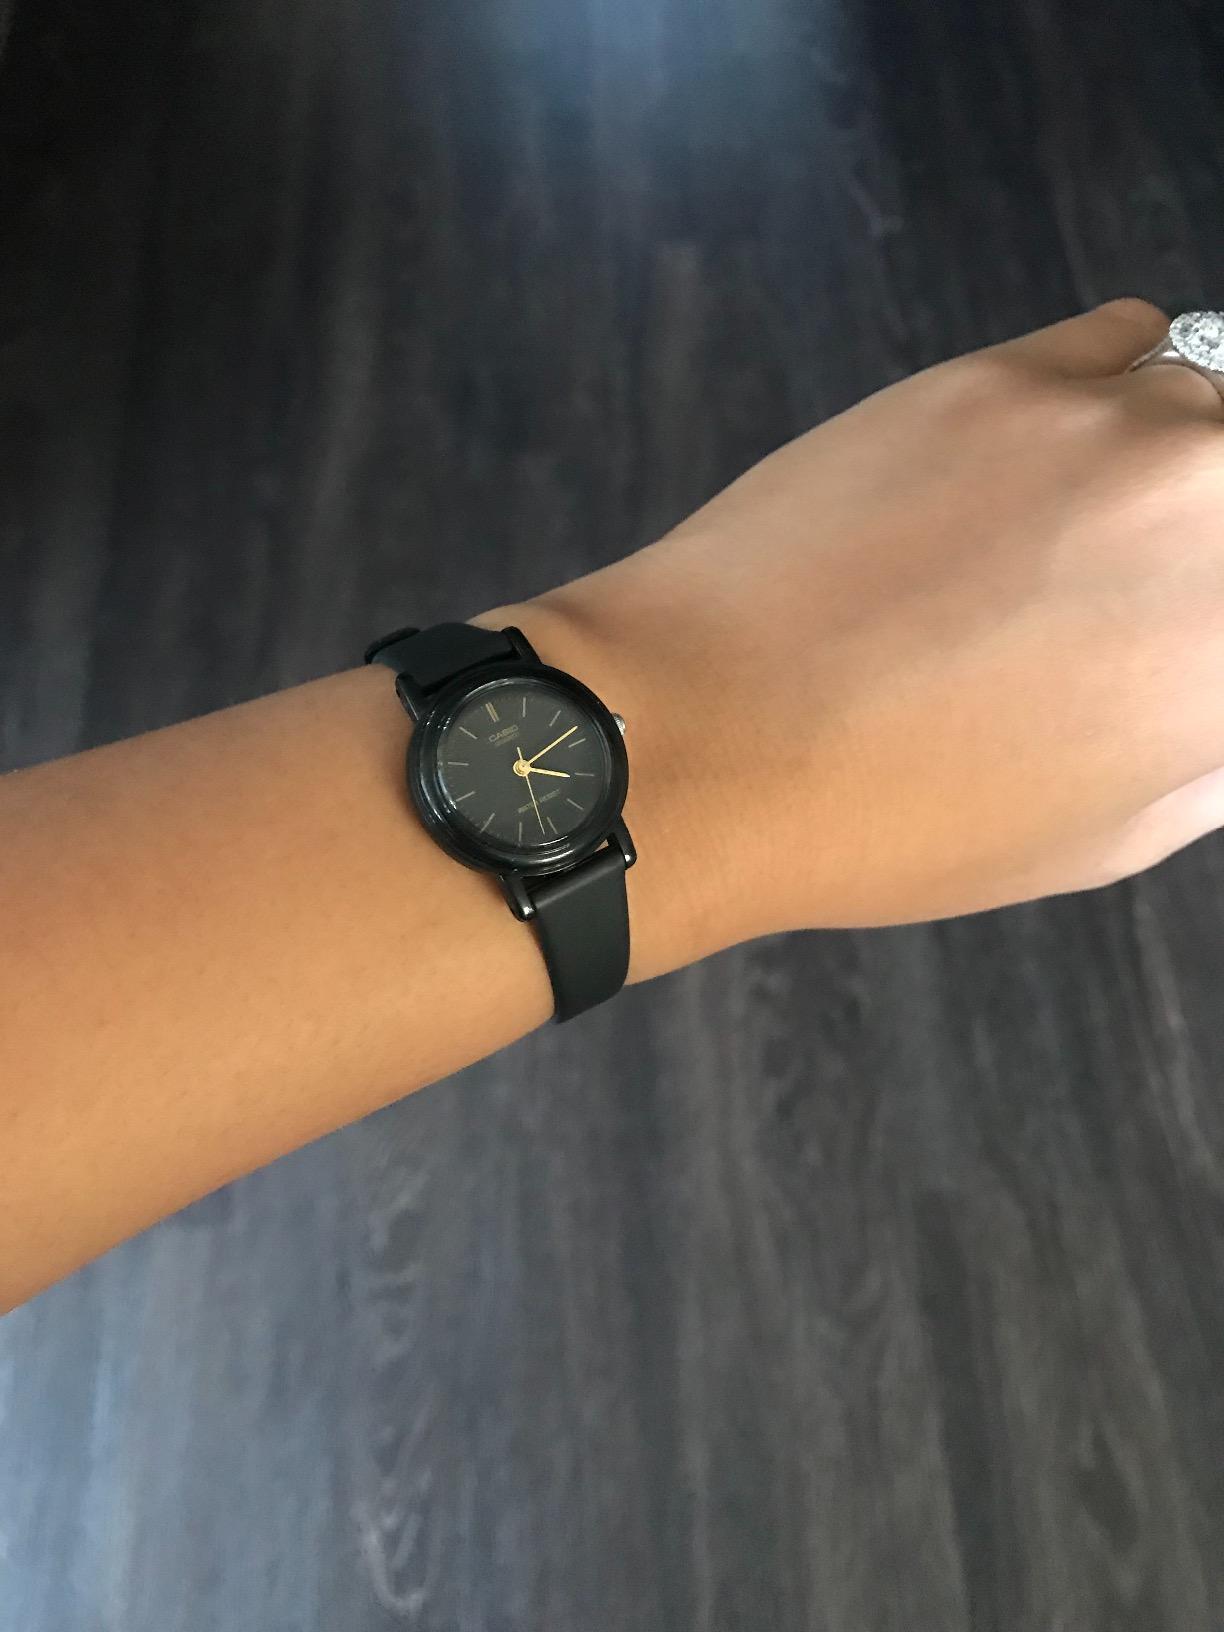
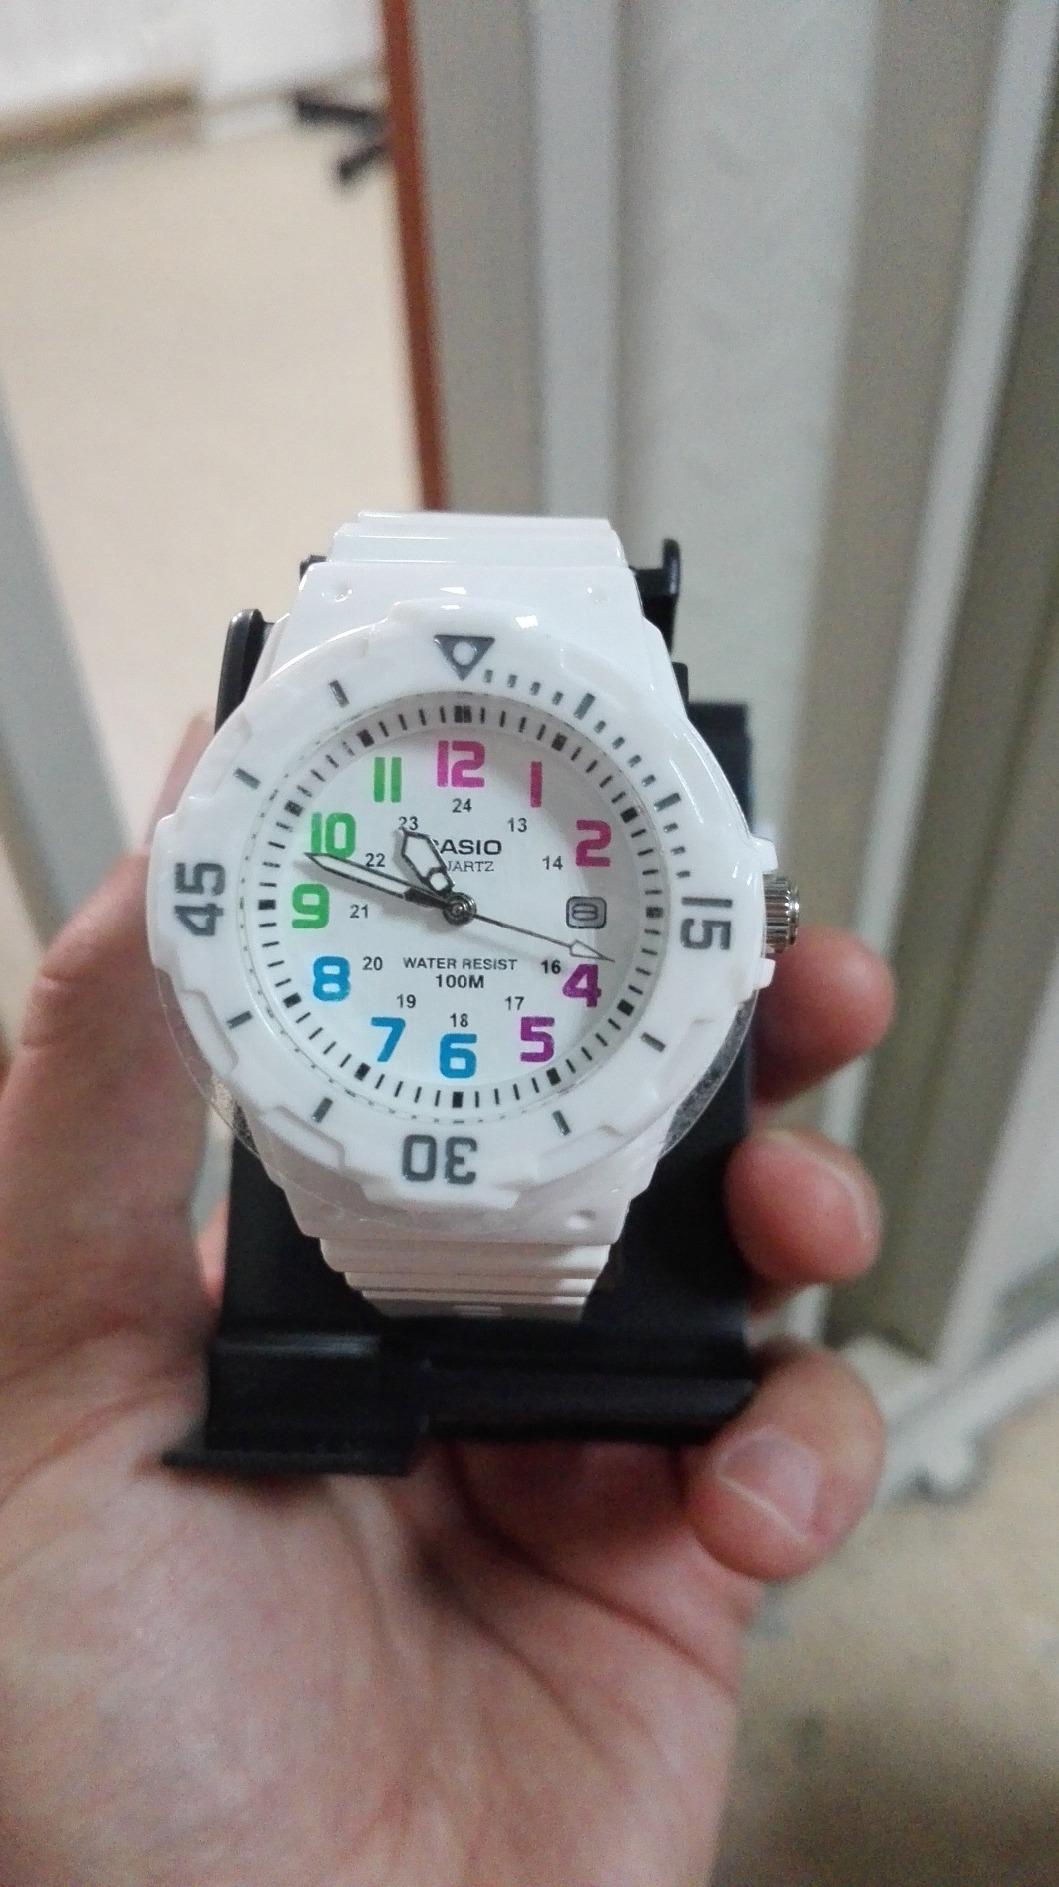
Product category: accessories_watch
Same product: no